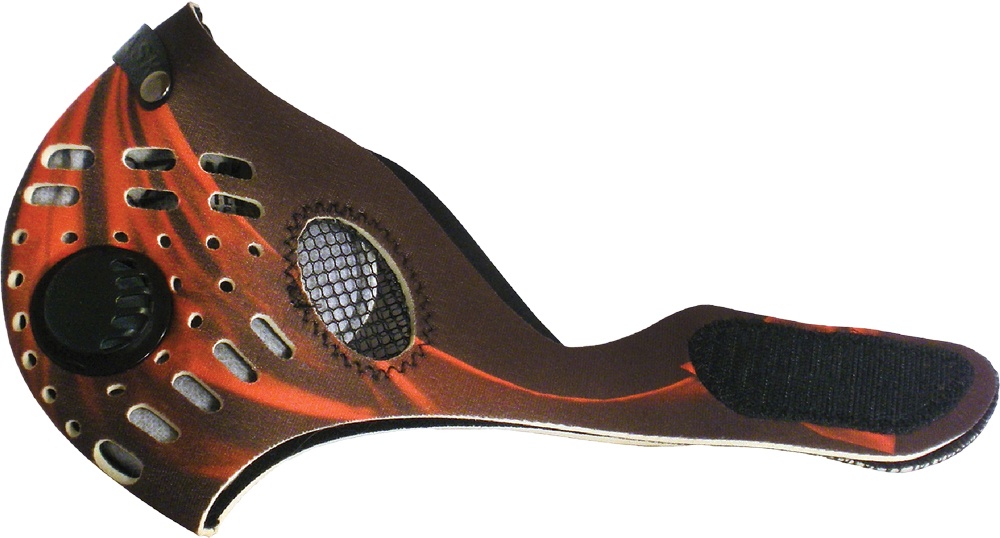
ADULT XL MASK (KATANA) 83016
Part Number: 83016
Brand: WPS
Category: Sporting Goods > Athletics > Racquetball & Squash > Racquetball & Squash Training Aids > Racquetball & Squash Training Backpacks